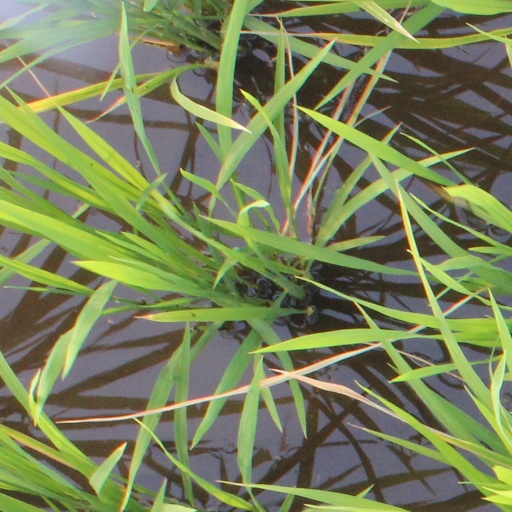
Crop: rice